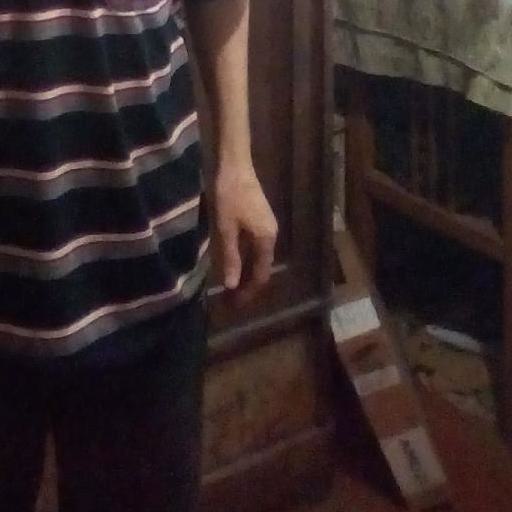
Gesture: no_gesture